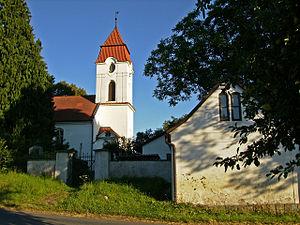
Soběhrdy est une commune du district de Benešov, dans la région de Bohême-Centrale, en République tchèque. Sa population s'élevait à 410 habitants en 2020.